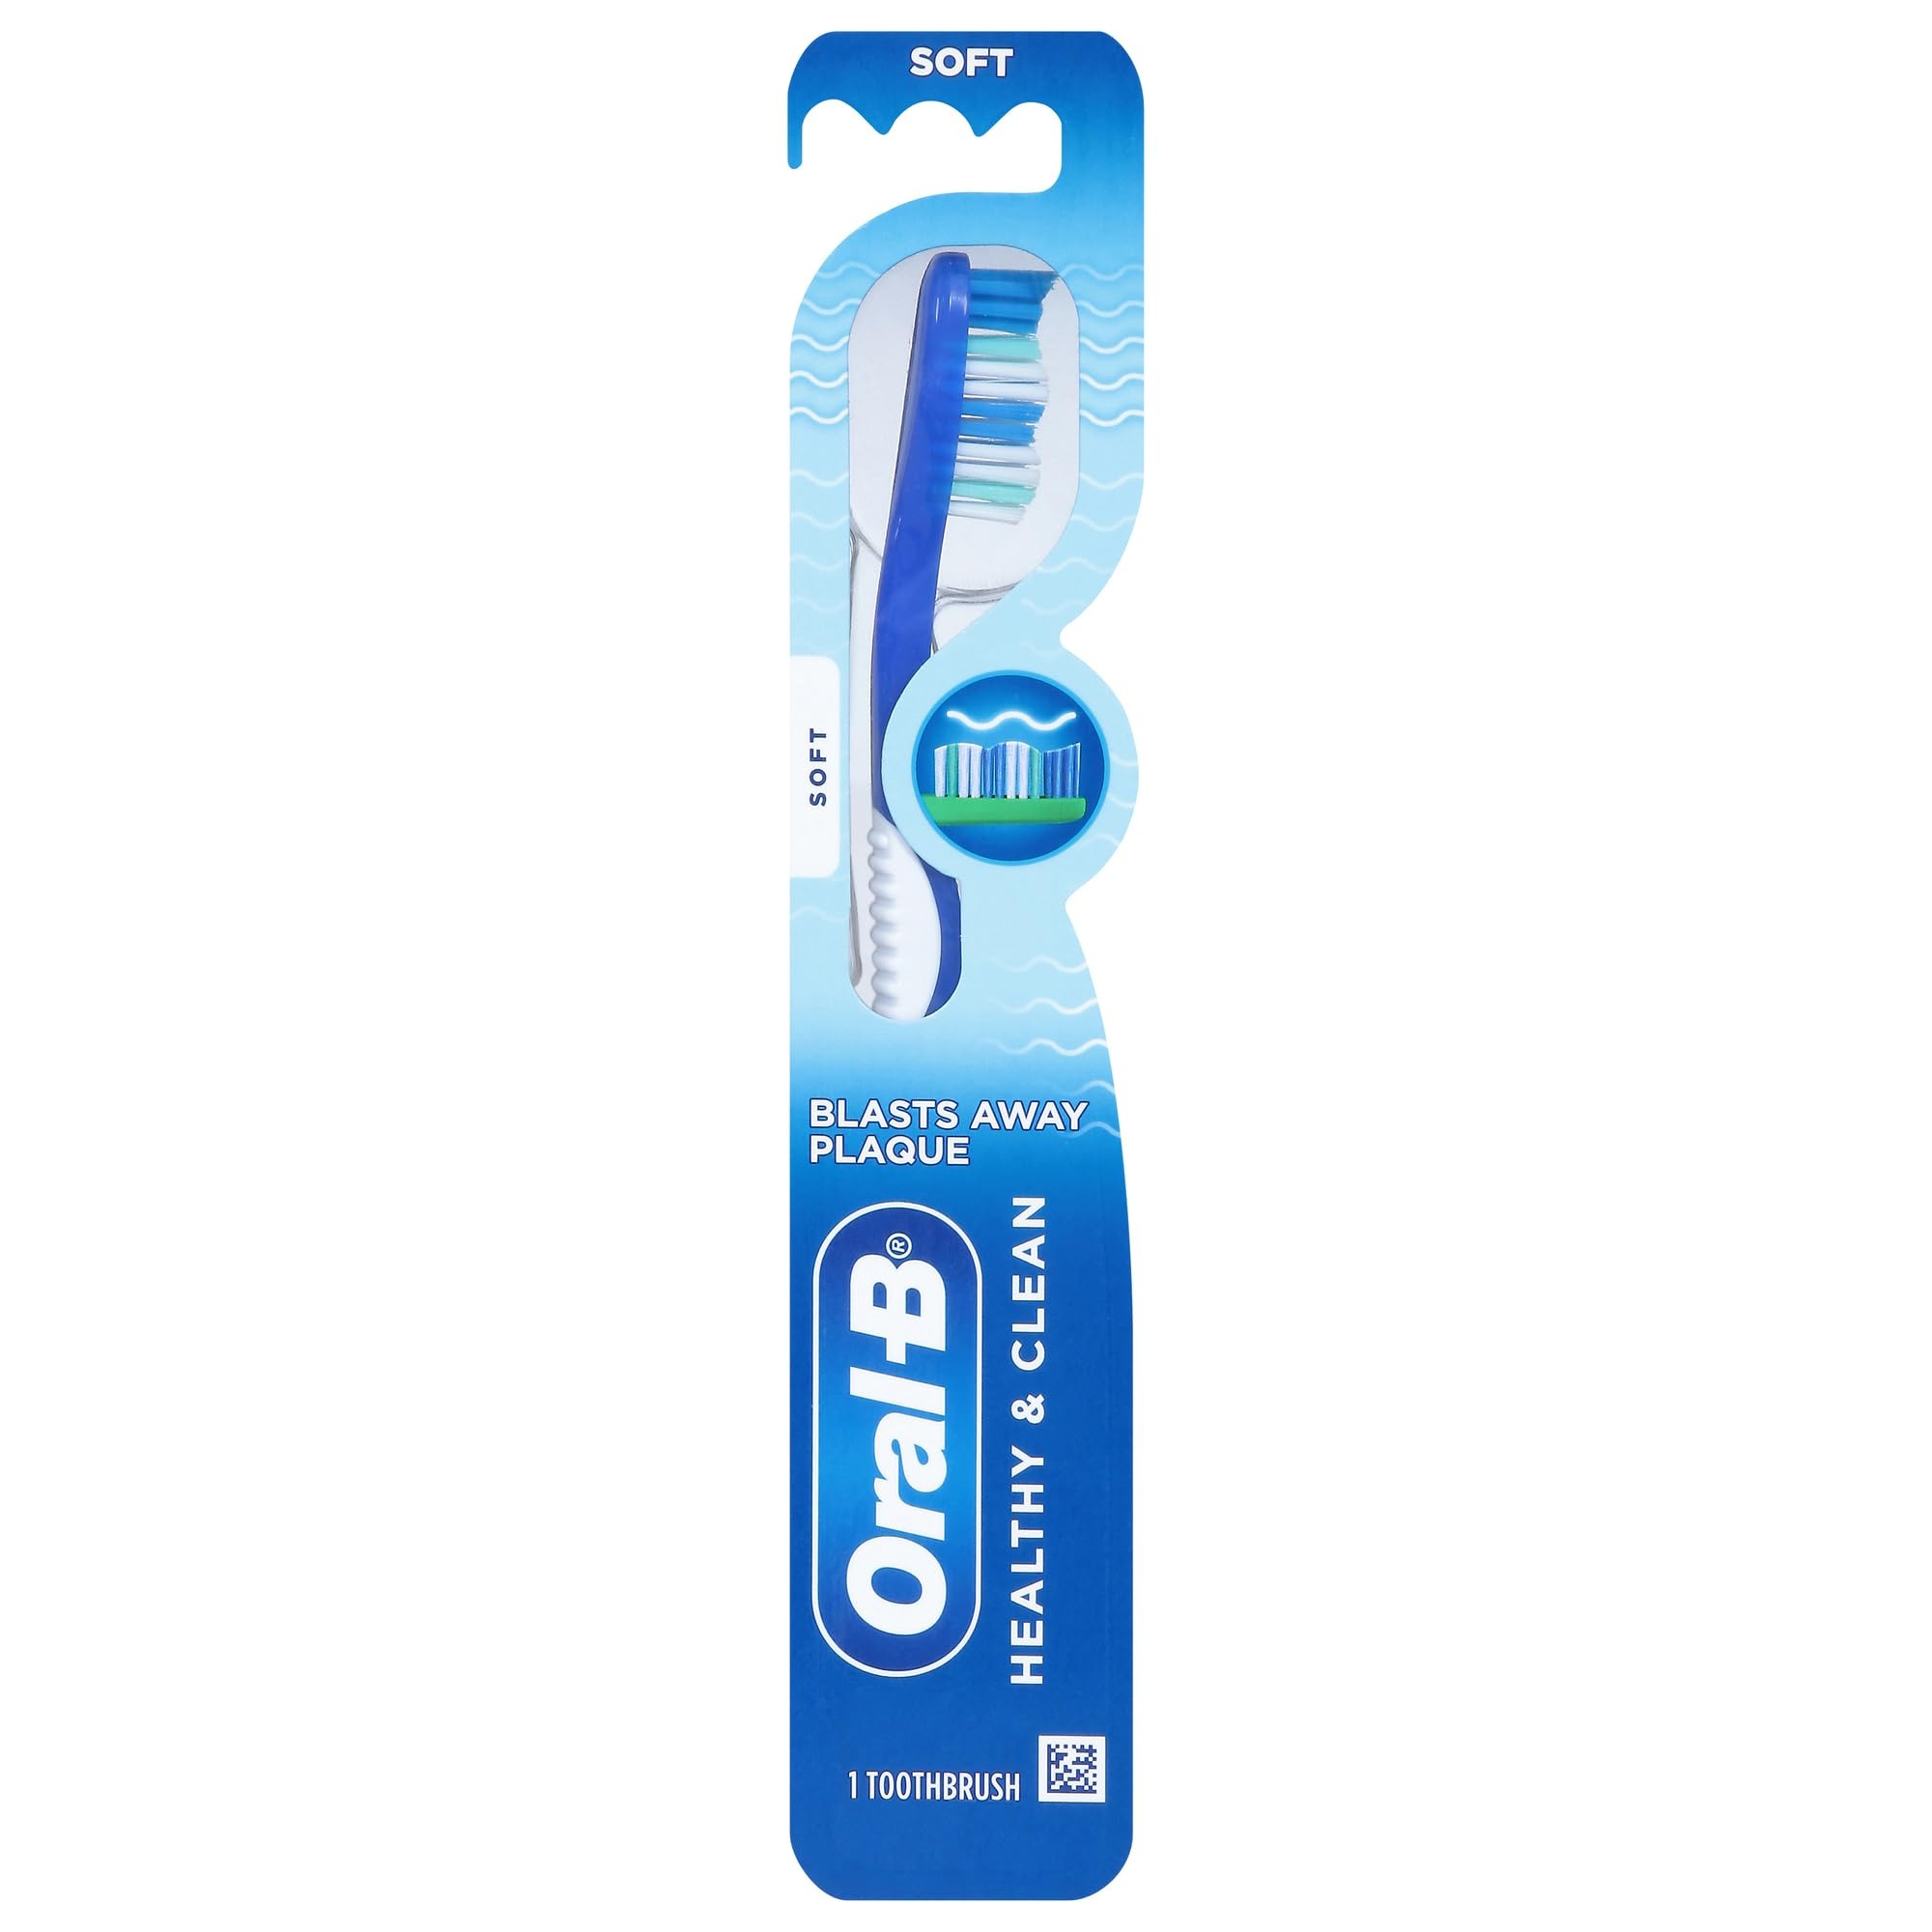
Item Name: Oral-B, Healthy & Clean Soft Toothbrush
Product Description: Manual Toothbrushes
Value: 1.0
Unit: Count

Price: 1.14